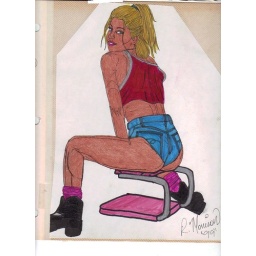
blonde in red shirt &daisy dukes